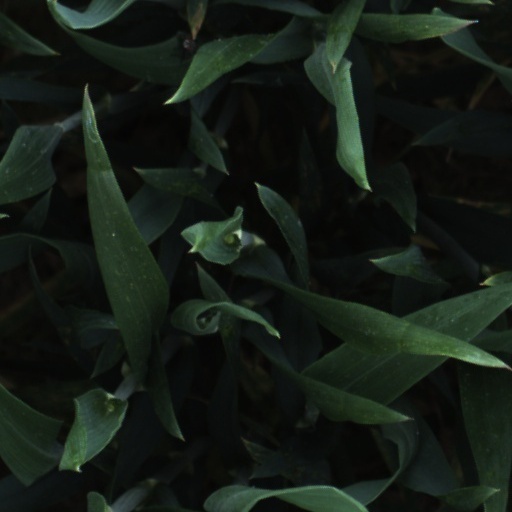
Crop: wheat